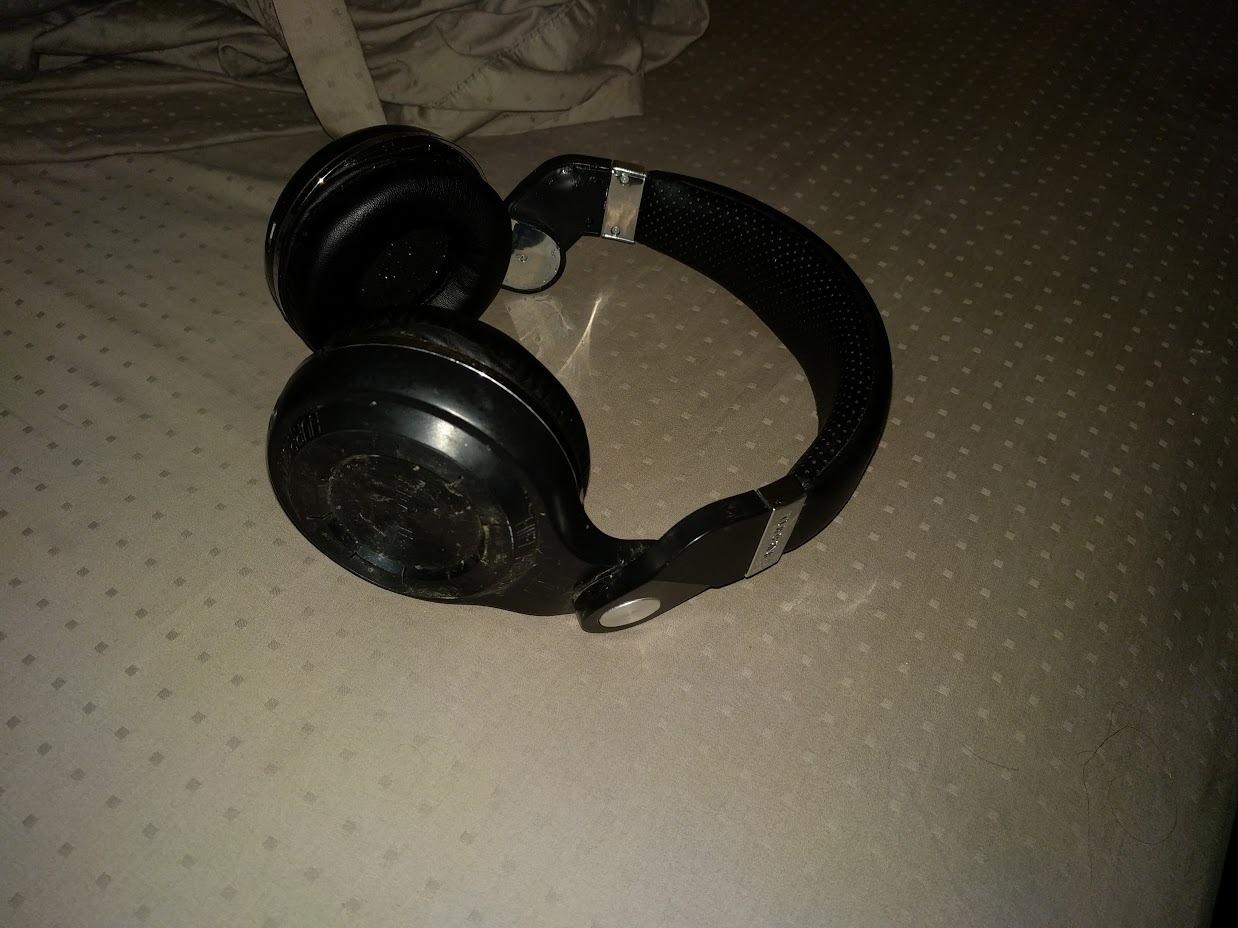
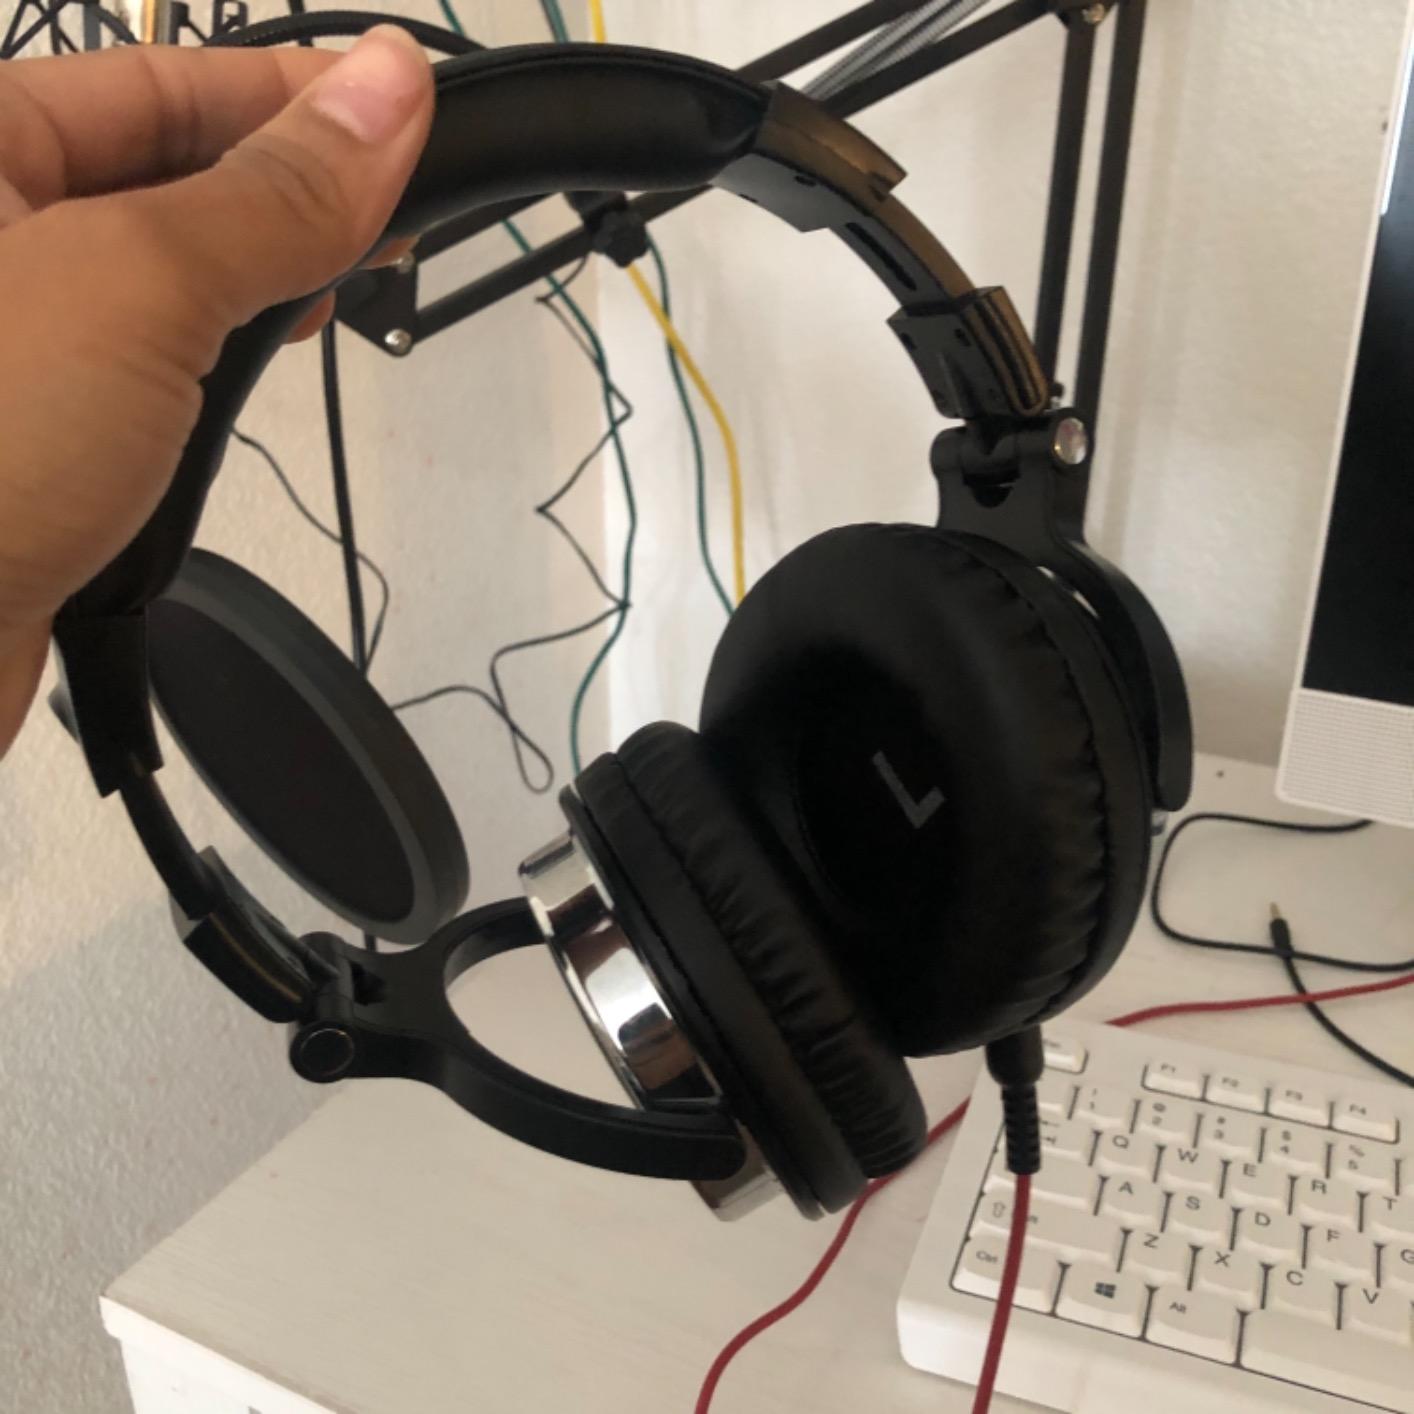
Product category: headphones
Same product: no